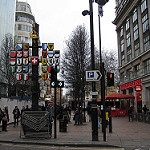
Label: street